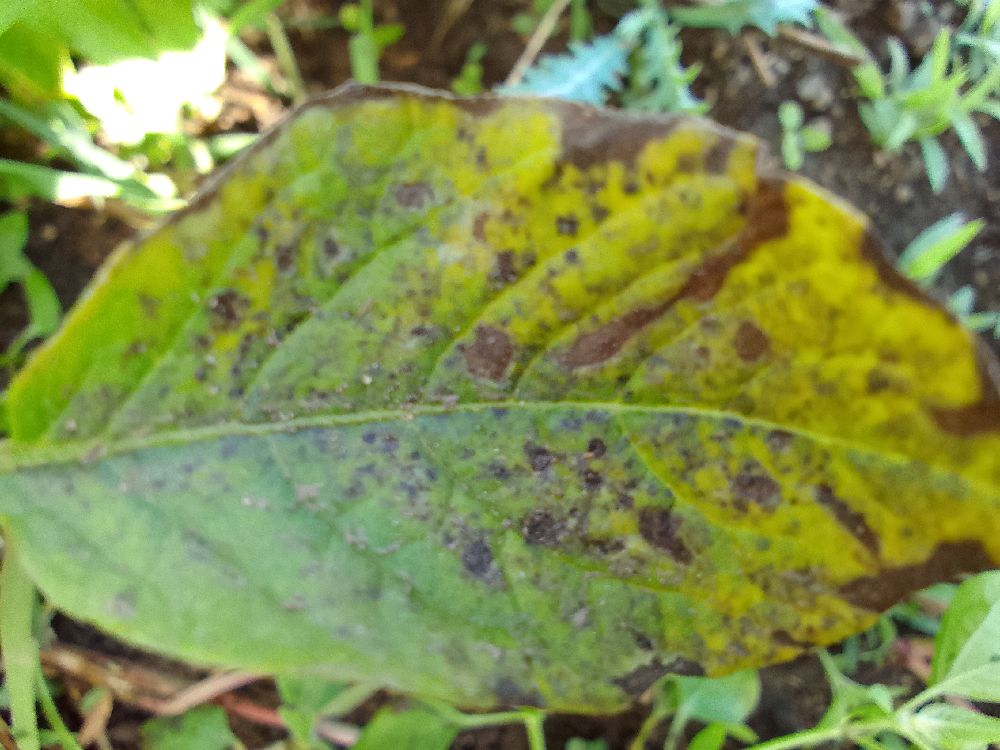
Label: Early blight